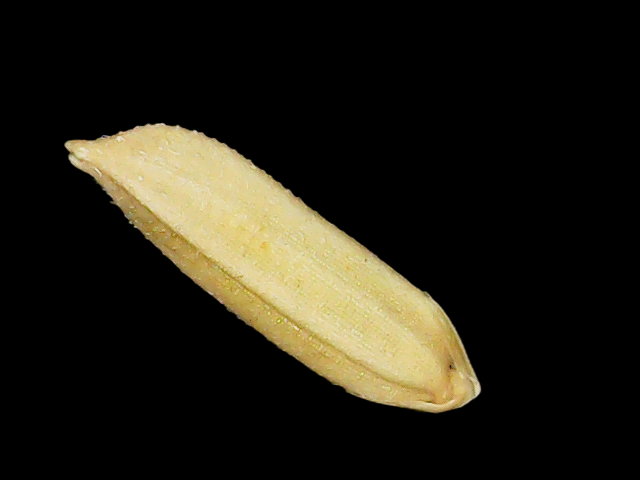
Rice variety: Binadhan21